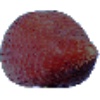
Label: salak